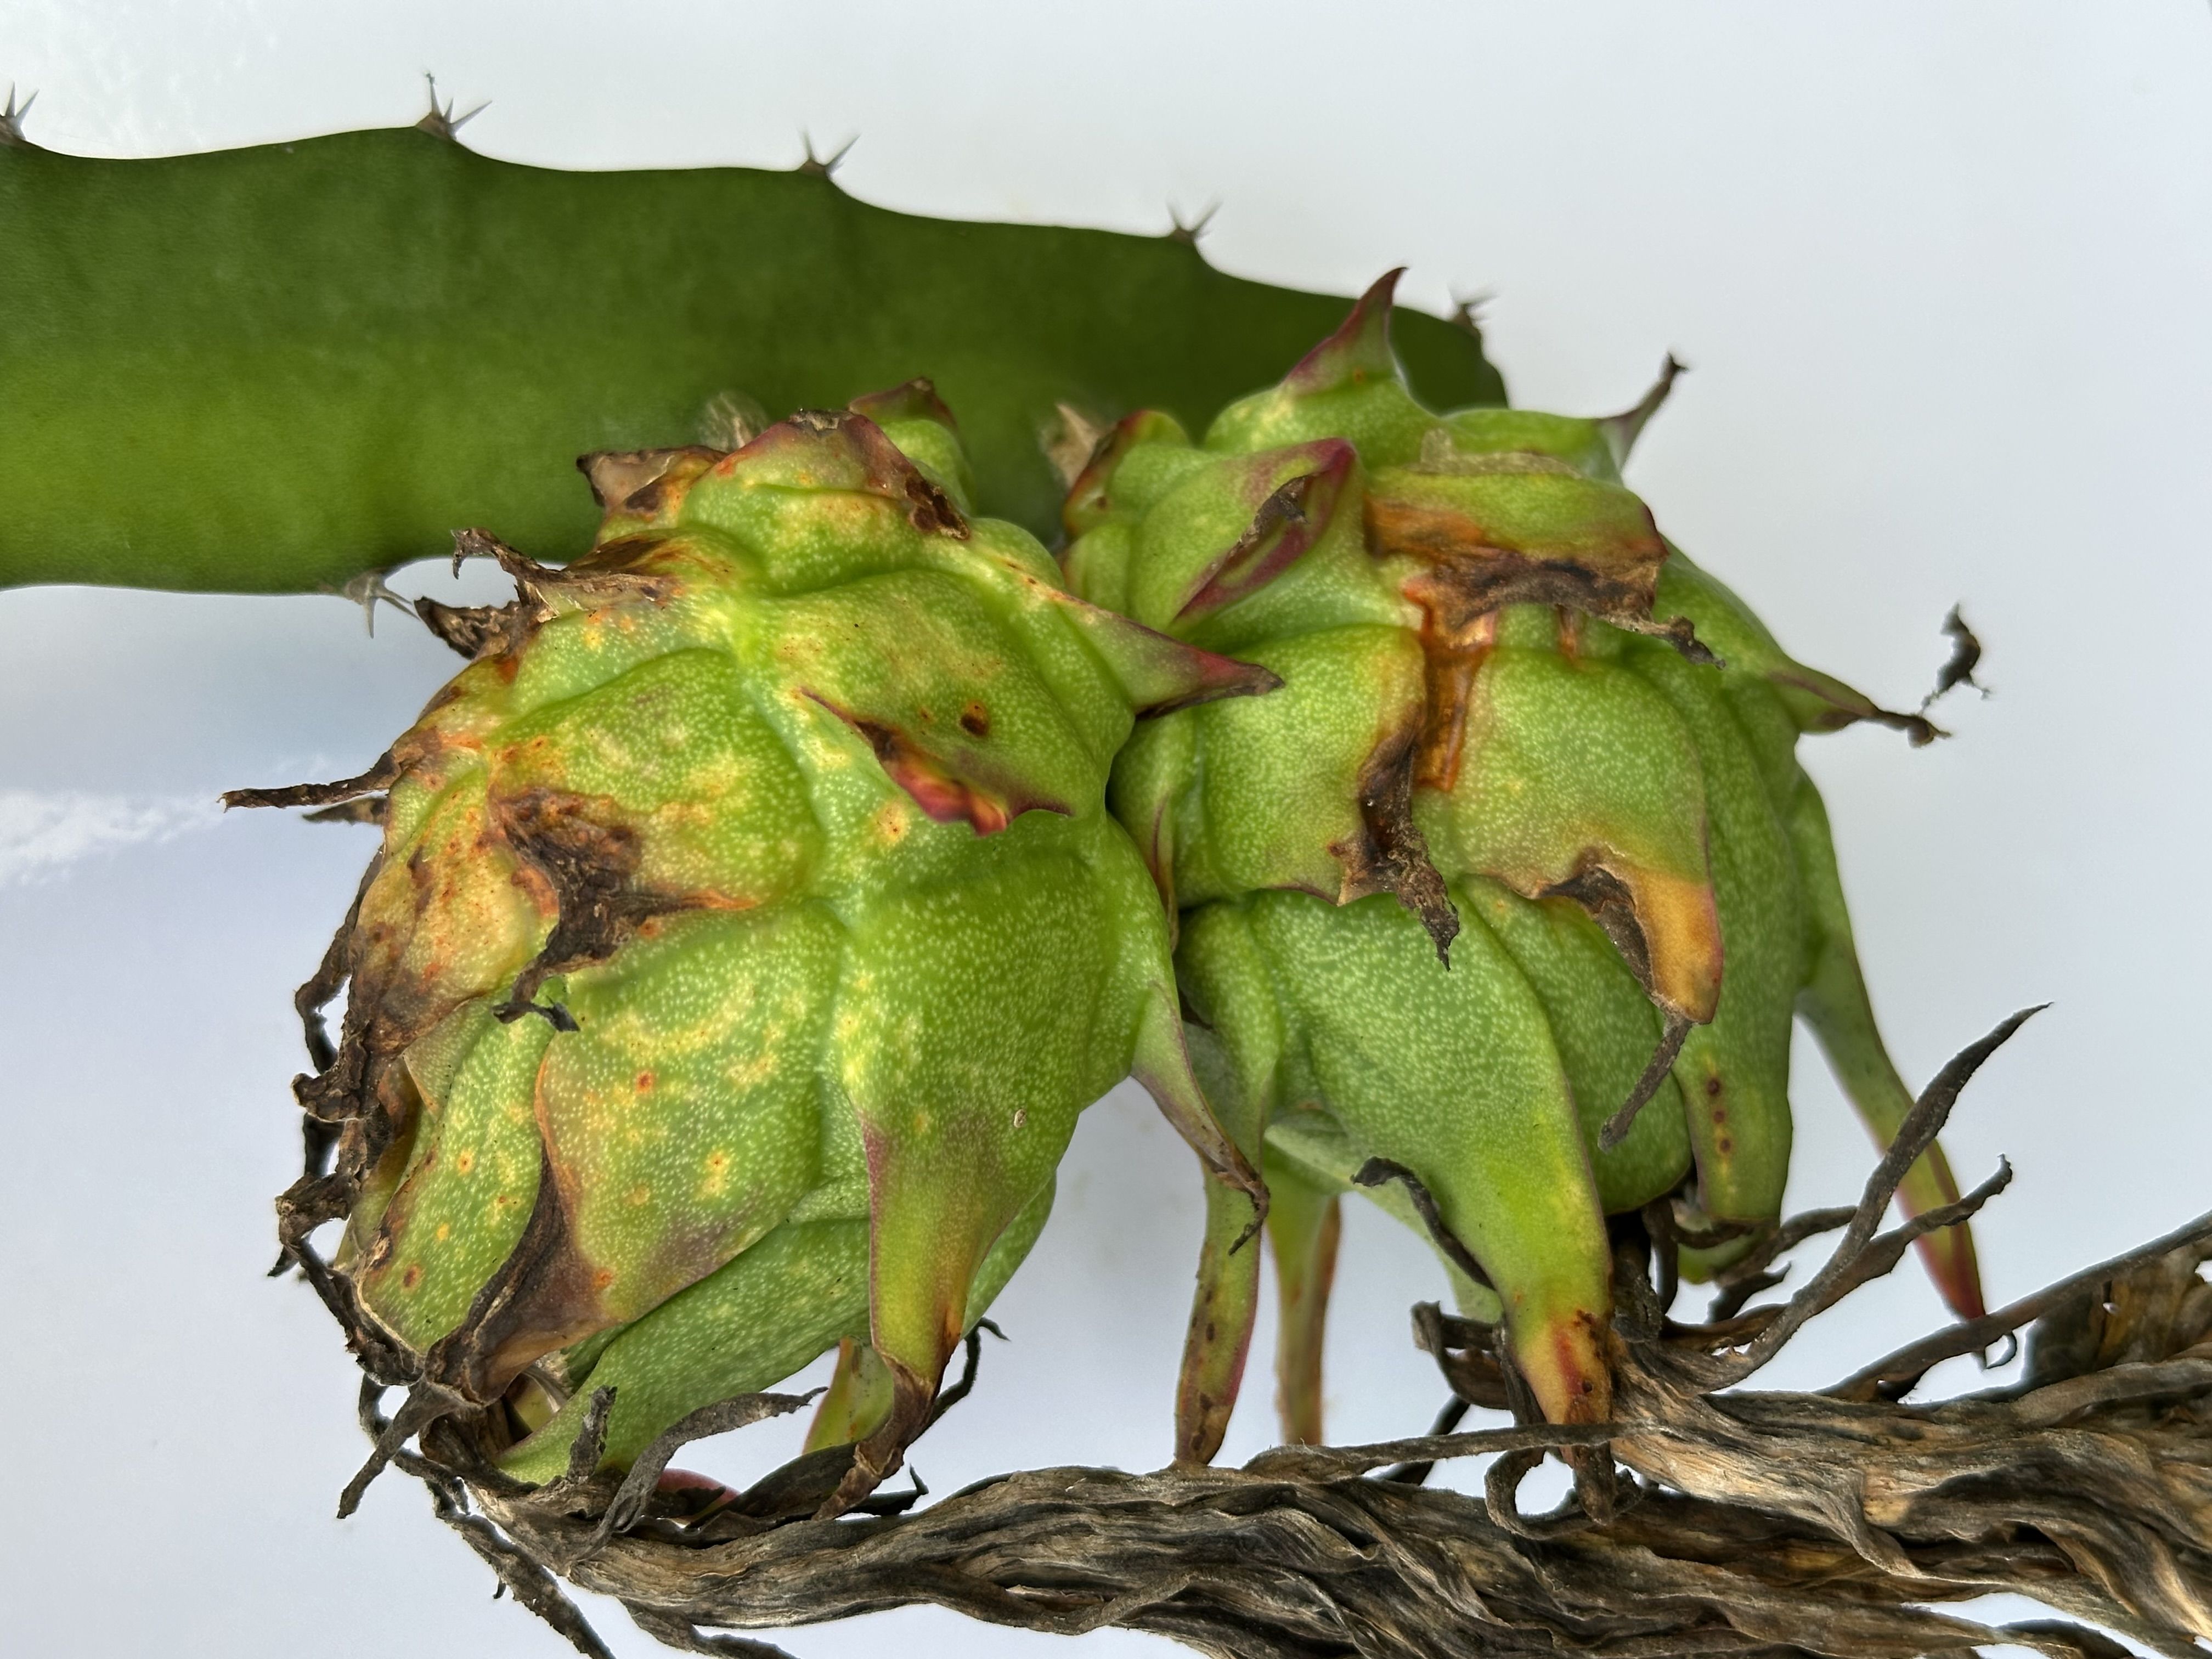
Label: Bad fruit